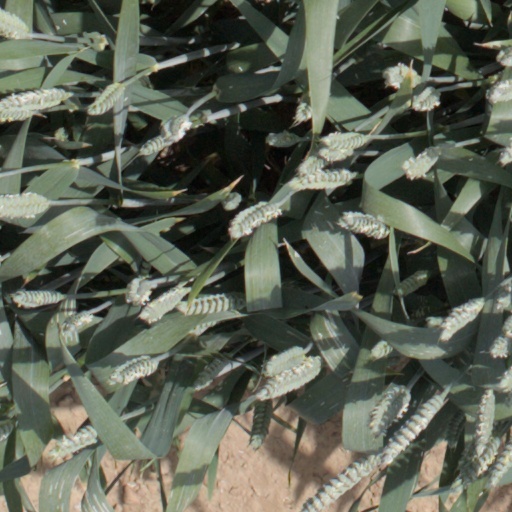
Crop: wheat